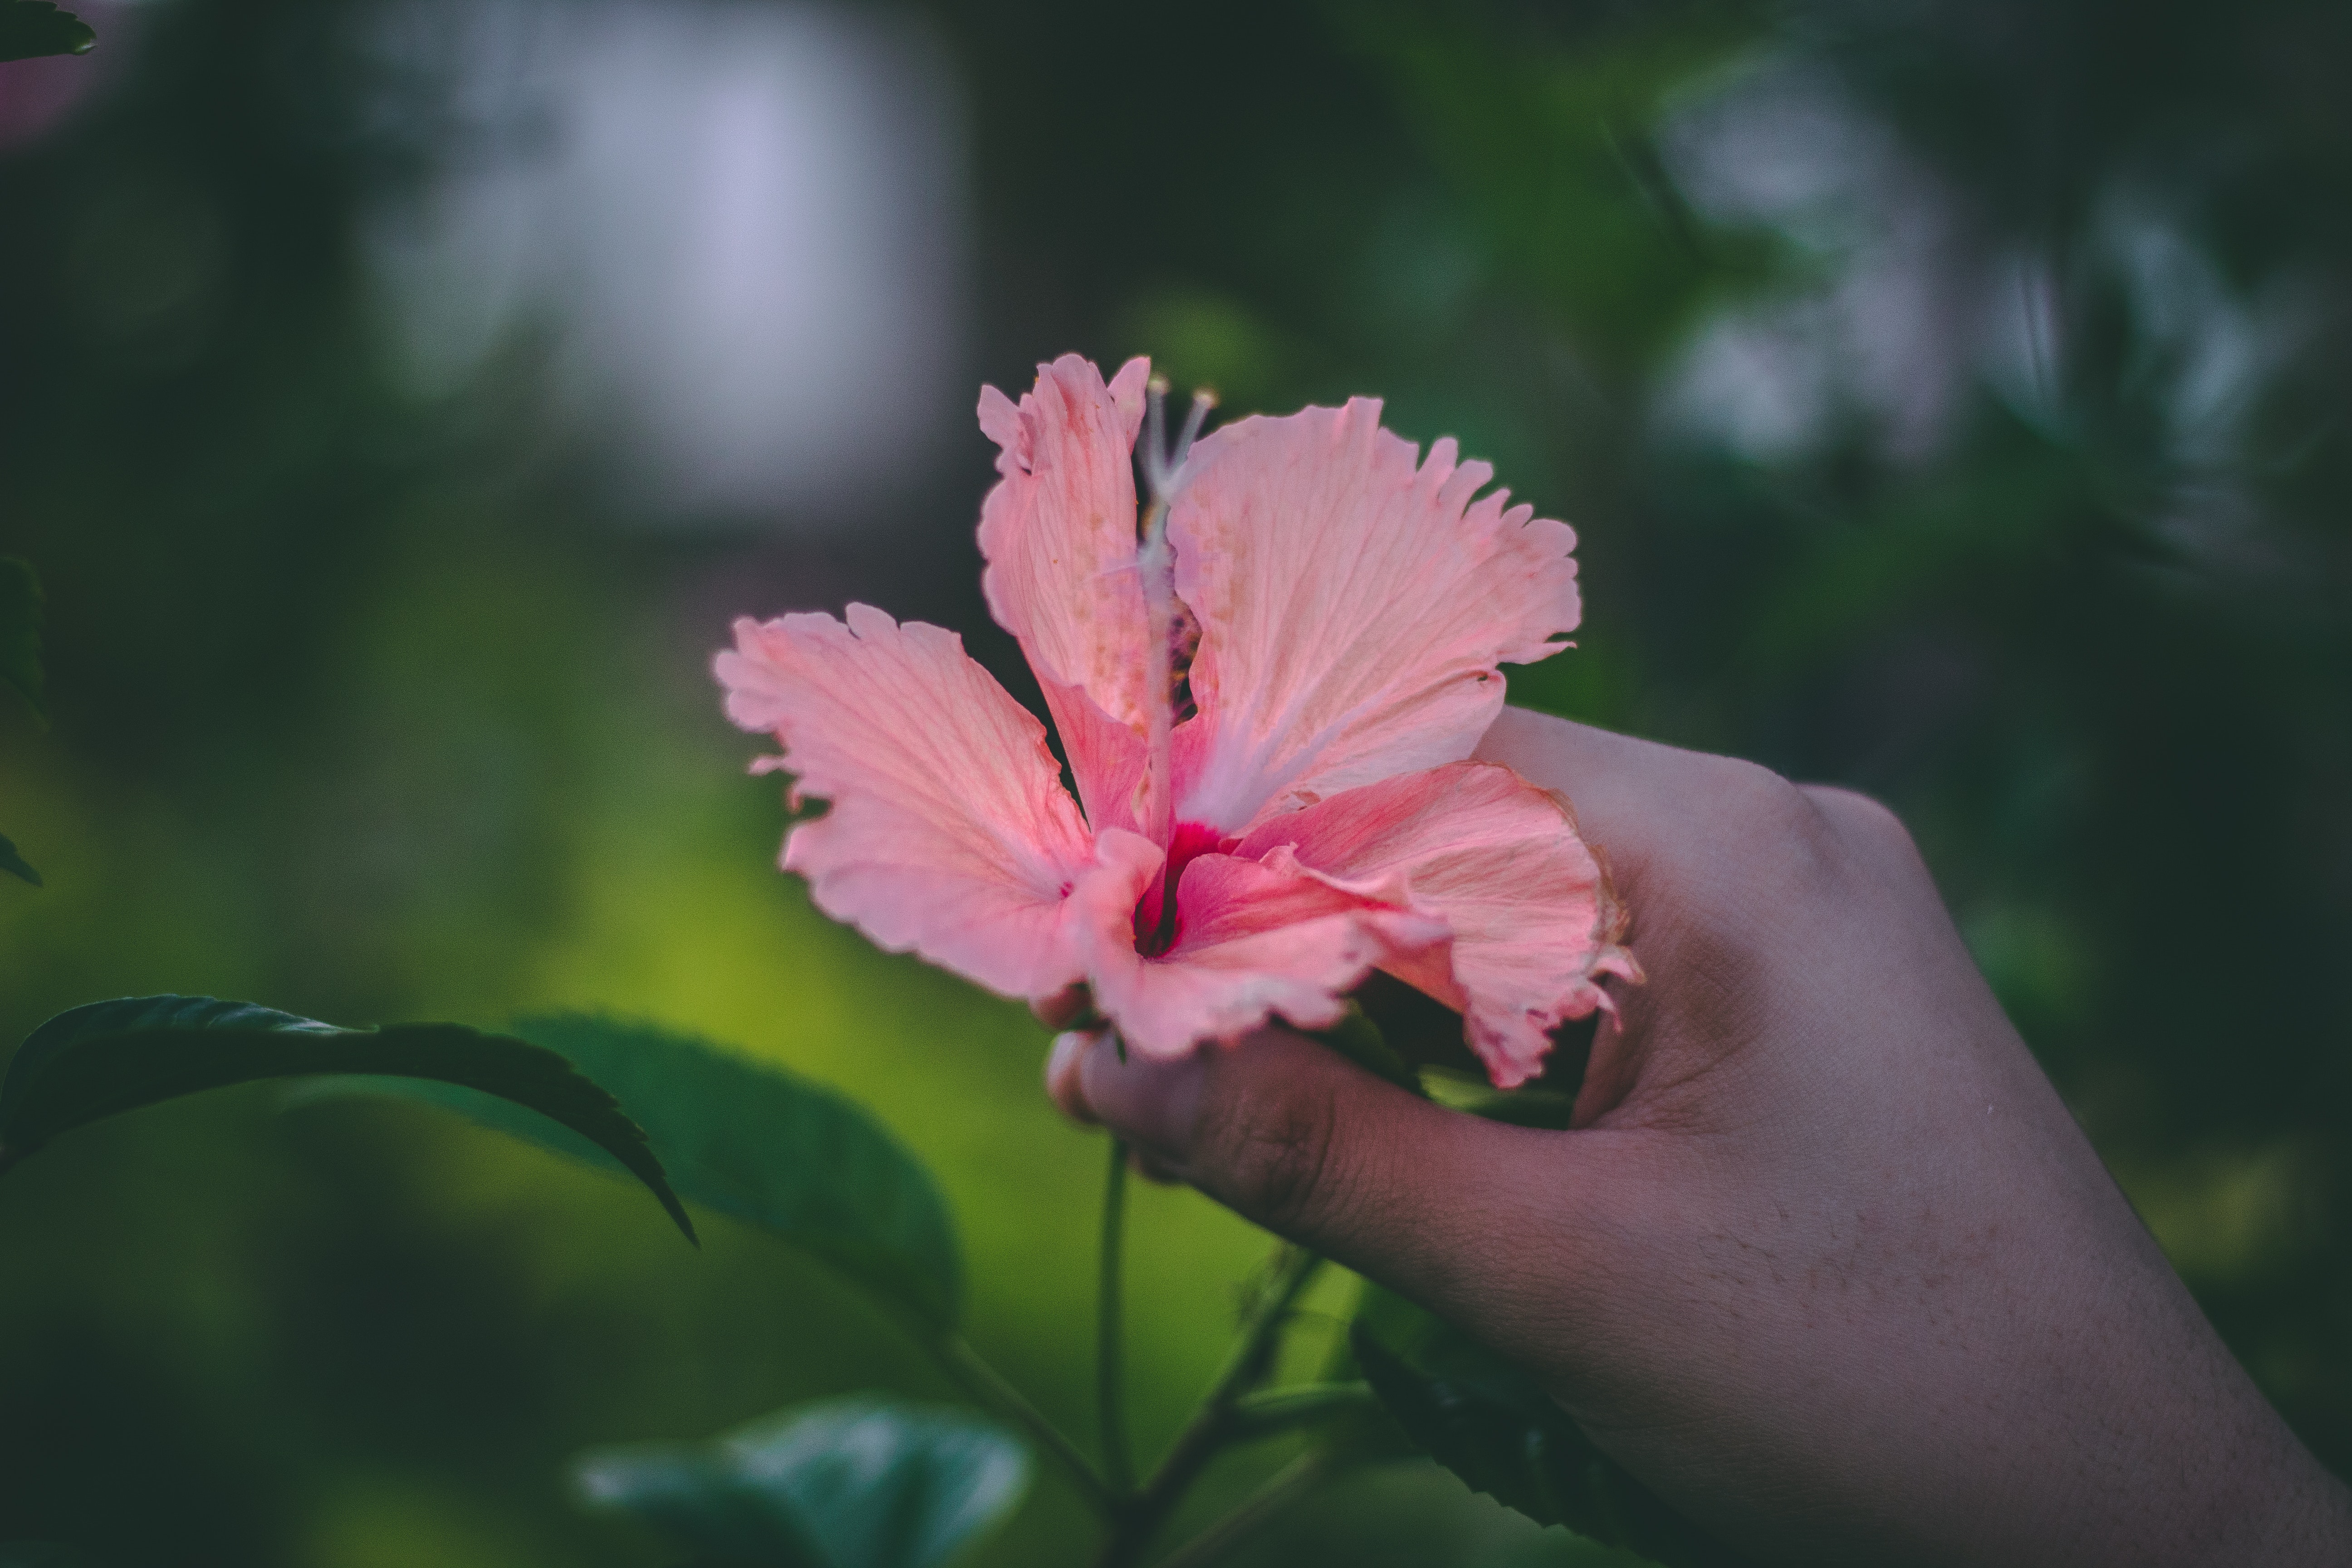
flower, pink, petal, green, plant, hibiscus, flowering plant, botany, chinese hibiscus, spring, hand, close up, sky, malvales, plant stem, photography, mallow family, pink family, dianthus, Colorfulness, annual plant, macro photography, wildflower